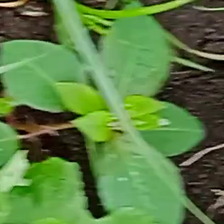
Weed species: Moti_dudhi(Euphorbia_geneculata_L)